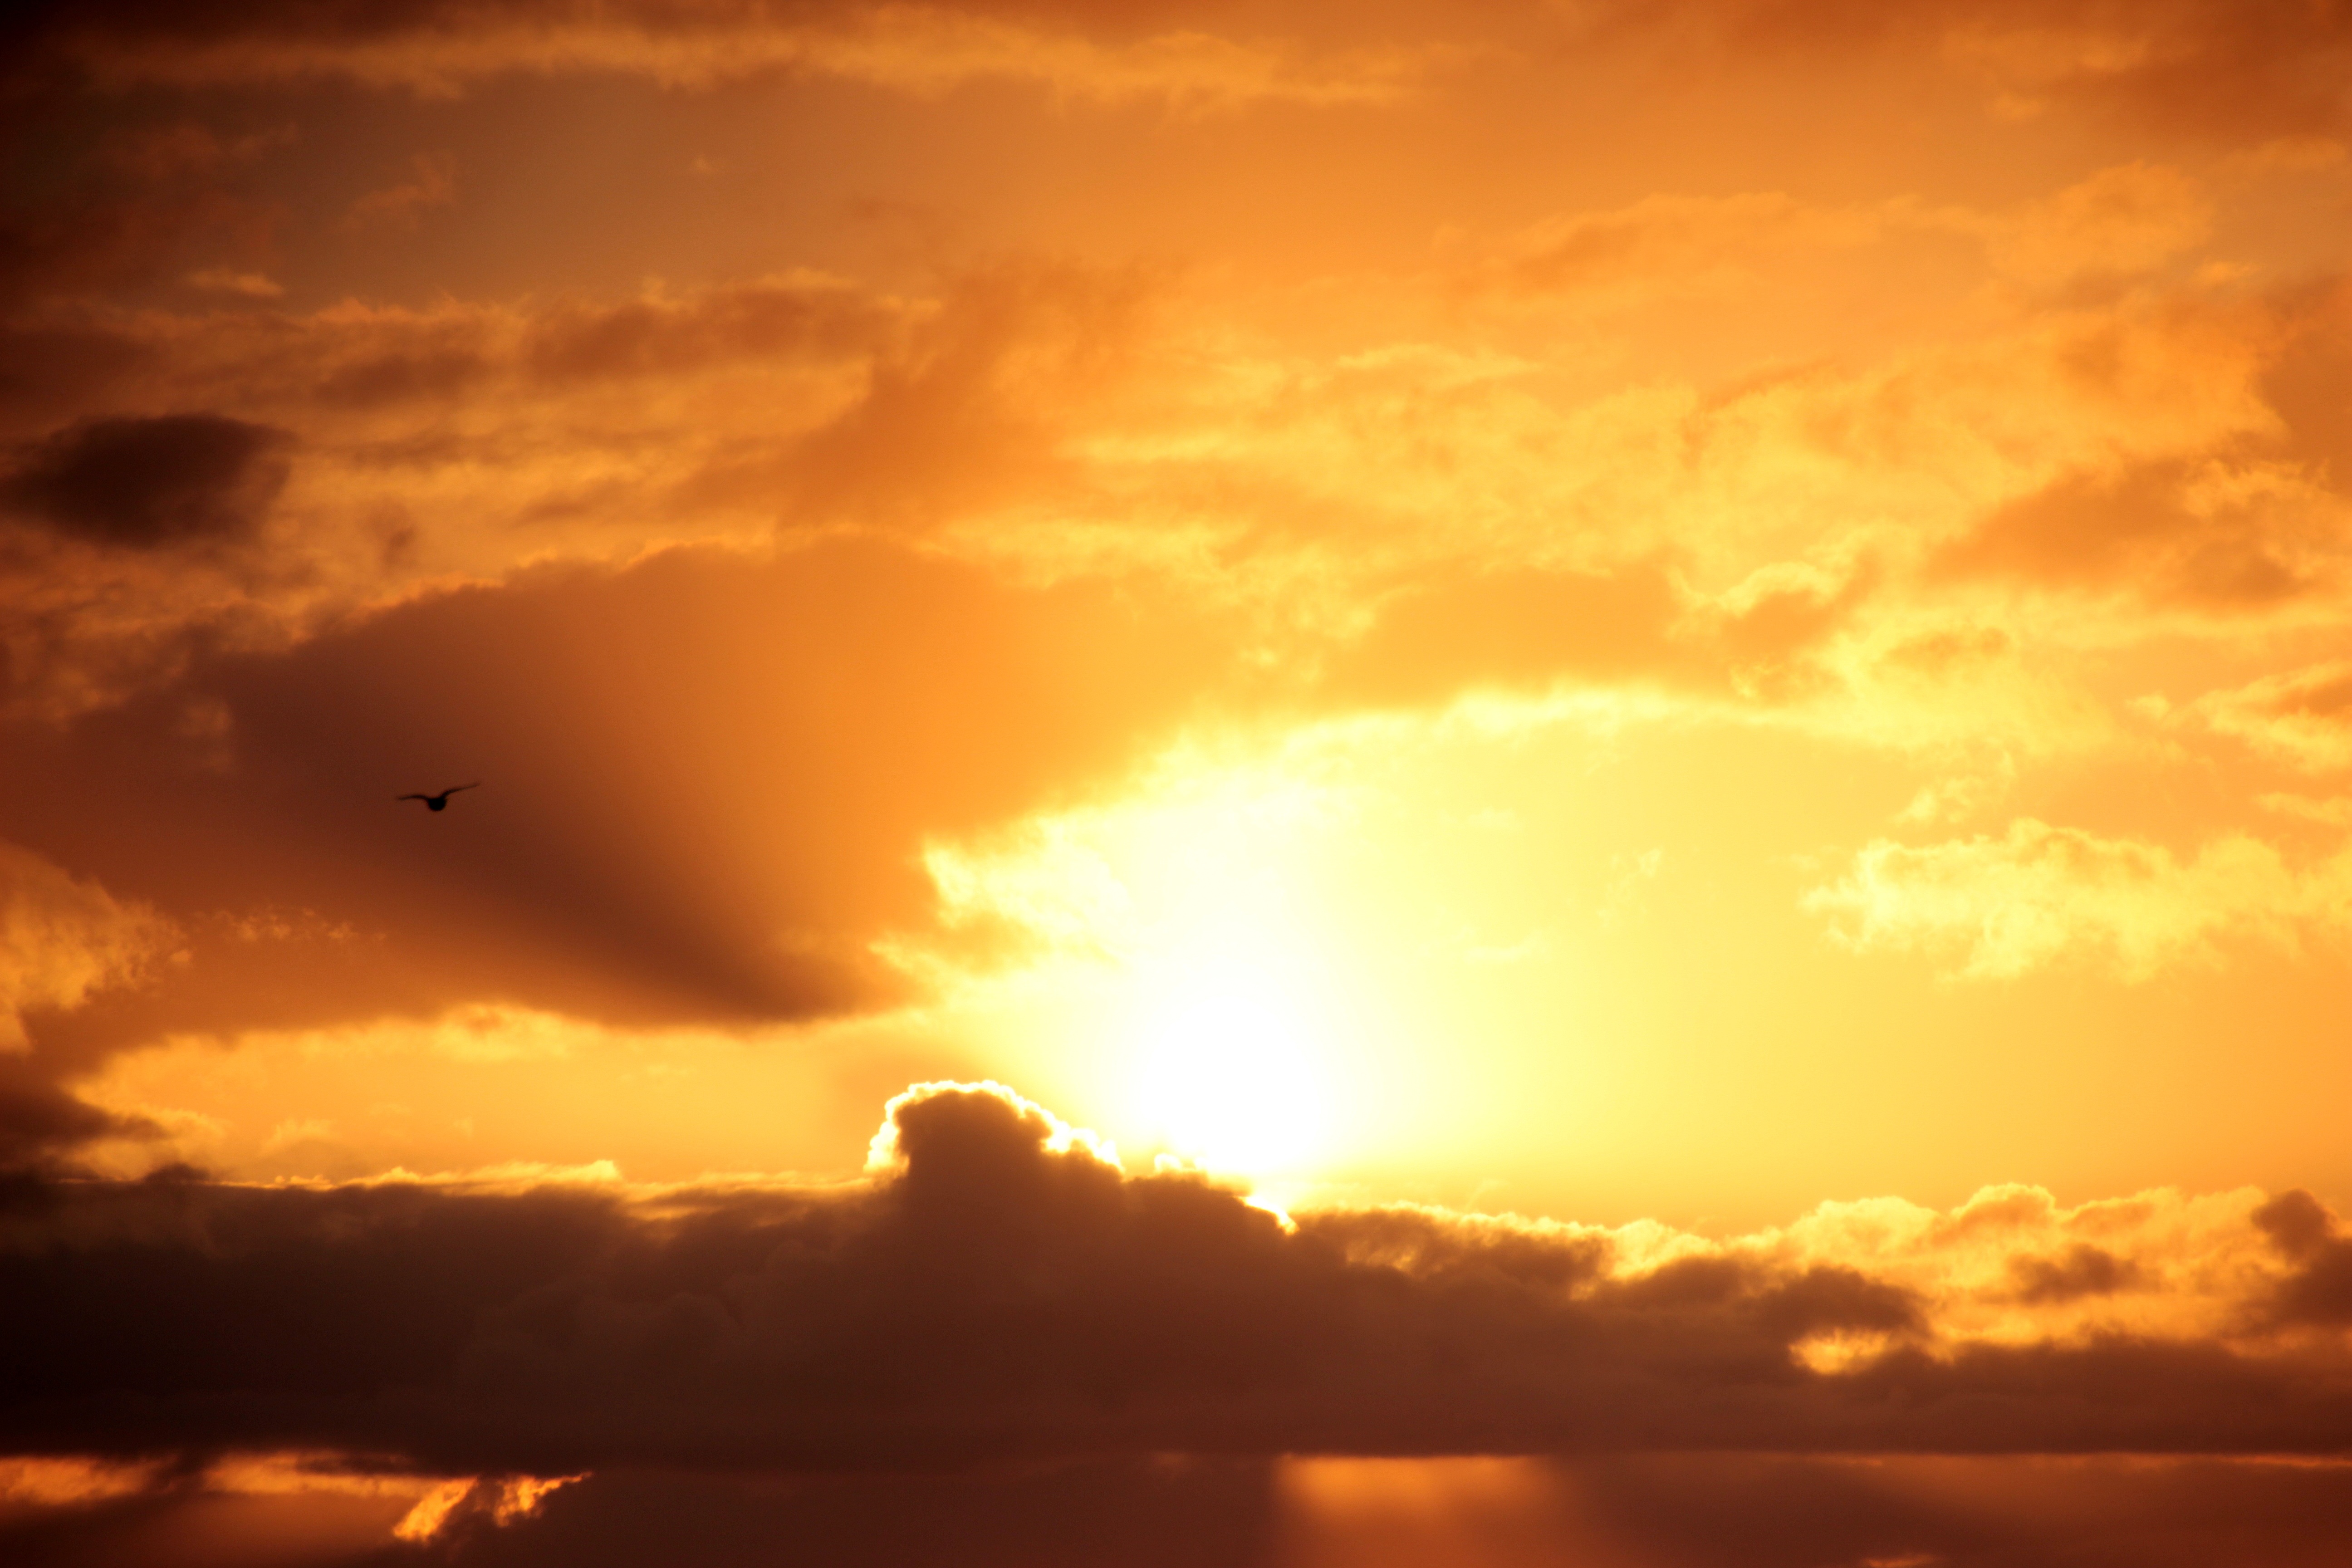
horizon, cloud, sky, sun, sunrise, sunset, sunlight, morning, dawn, atmosphere, dusk, evening, cumulus, romance, clouds, abendstimmung, afterglow, evening sky, setting sun, dark clouds, meteorological phenomenon, red sky at morning